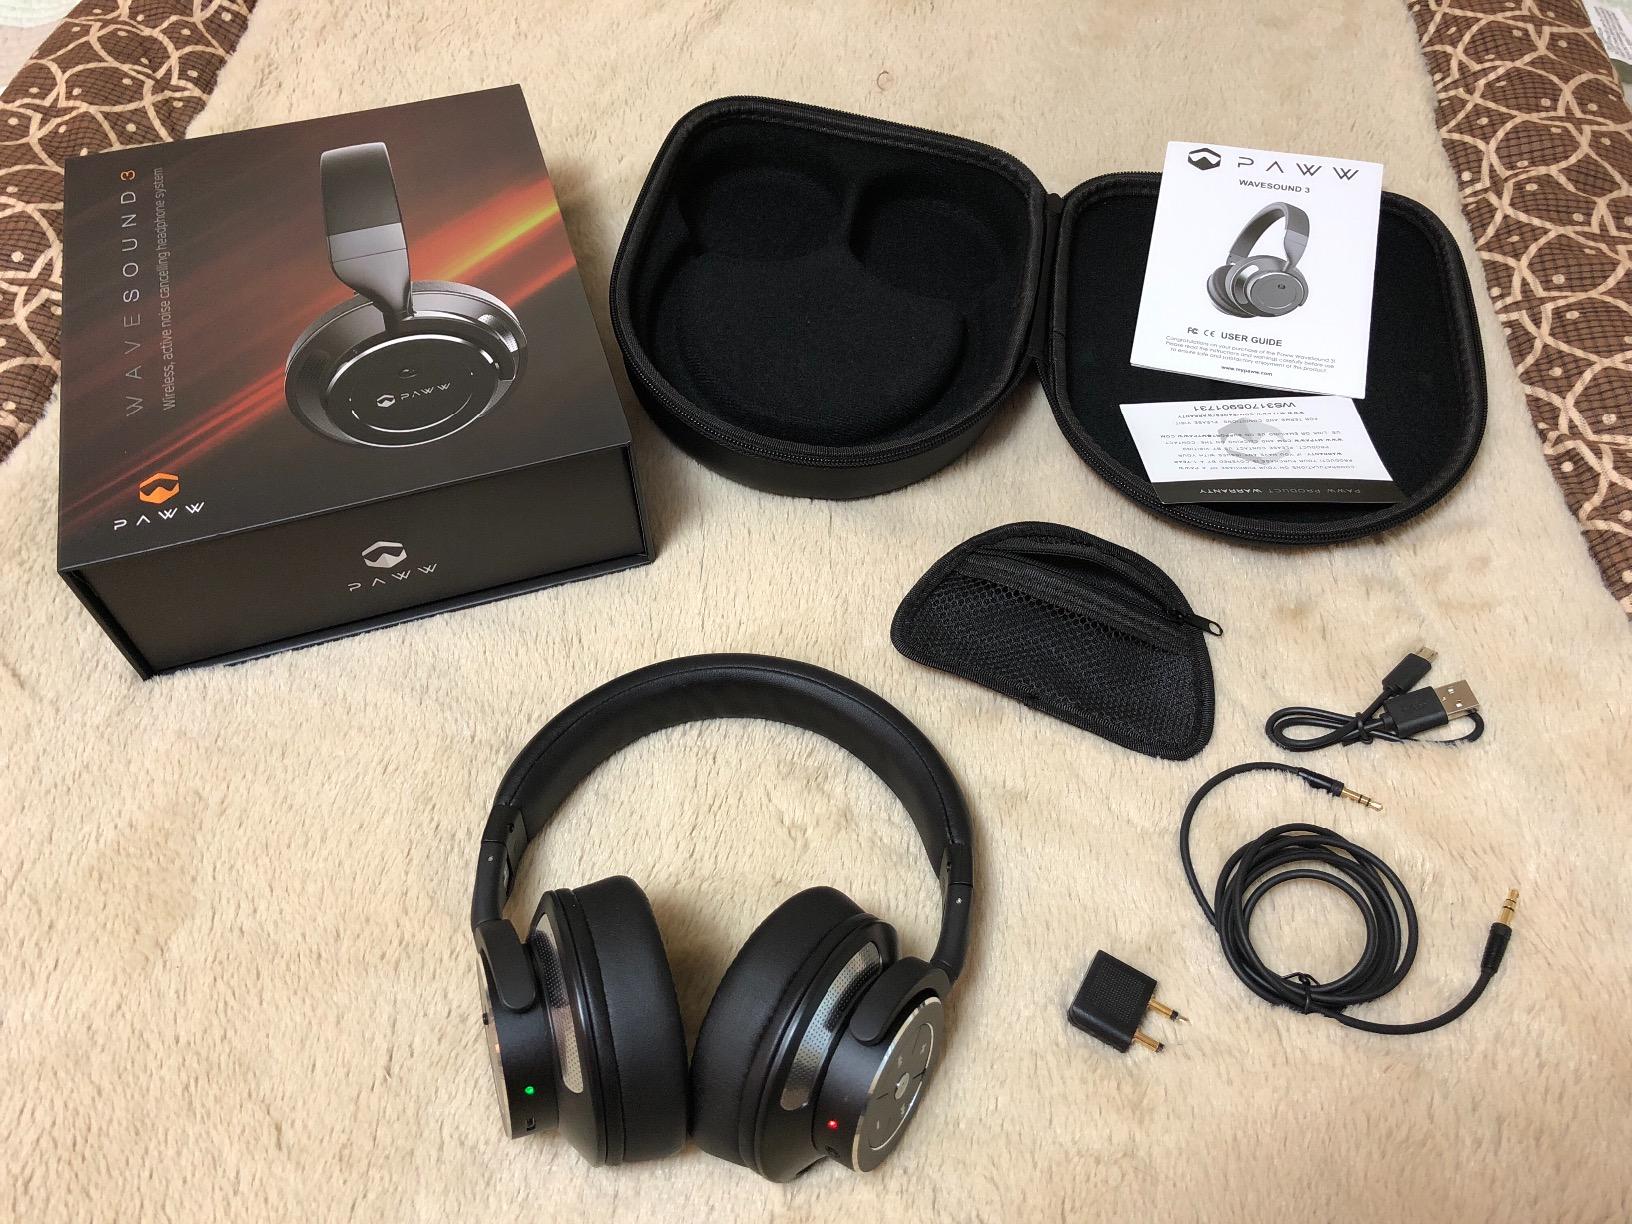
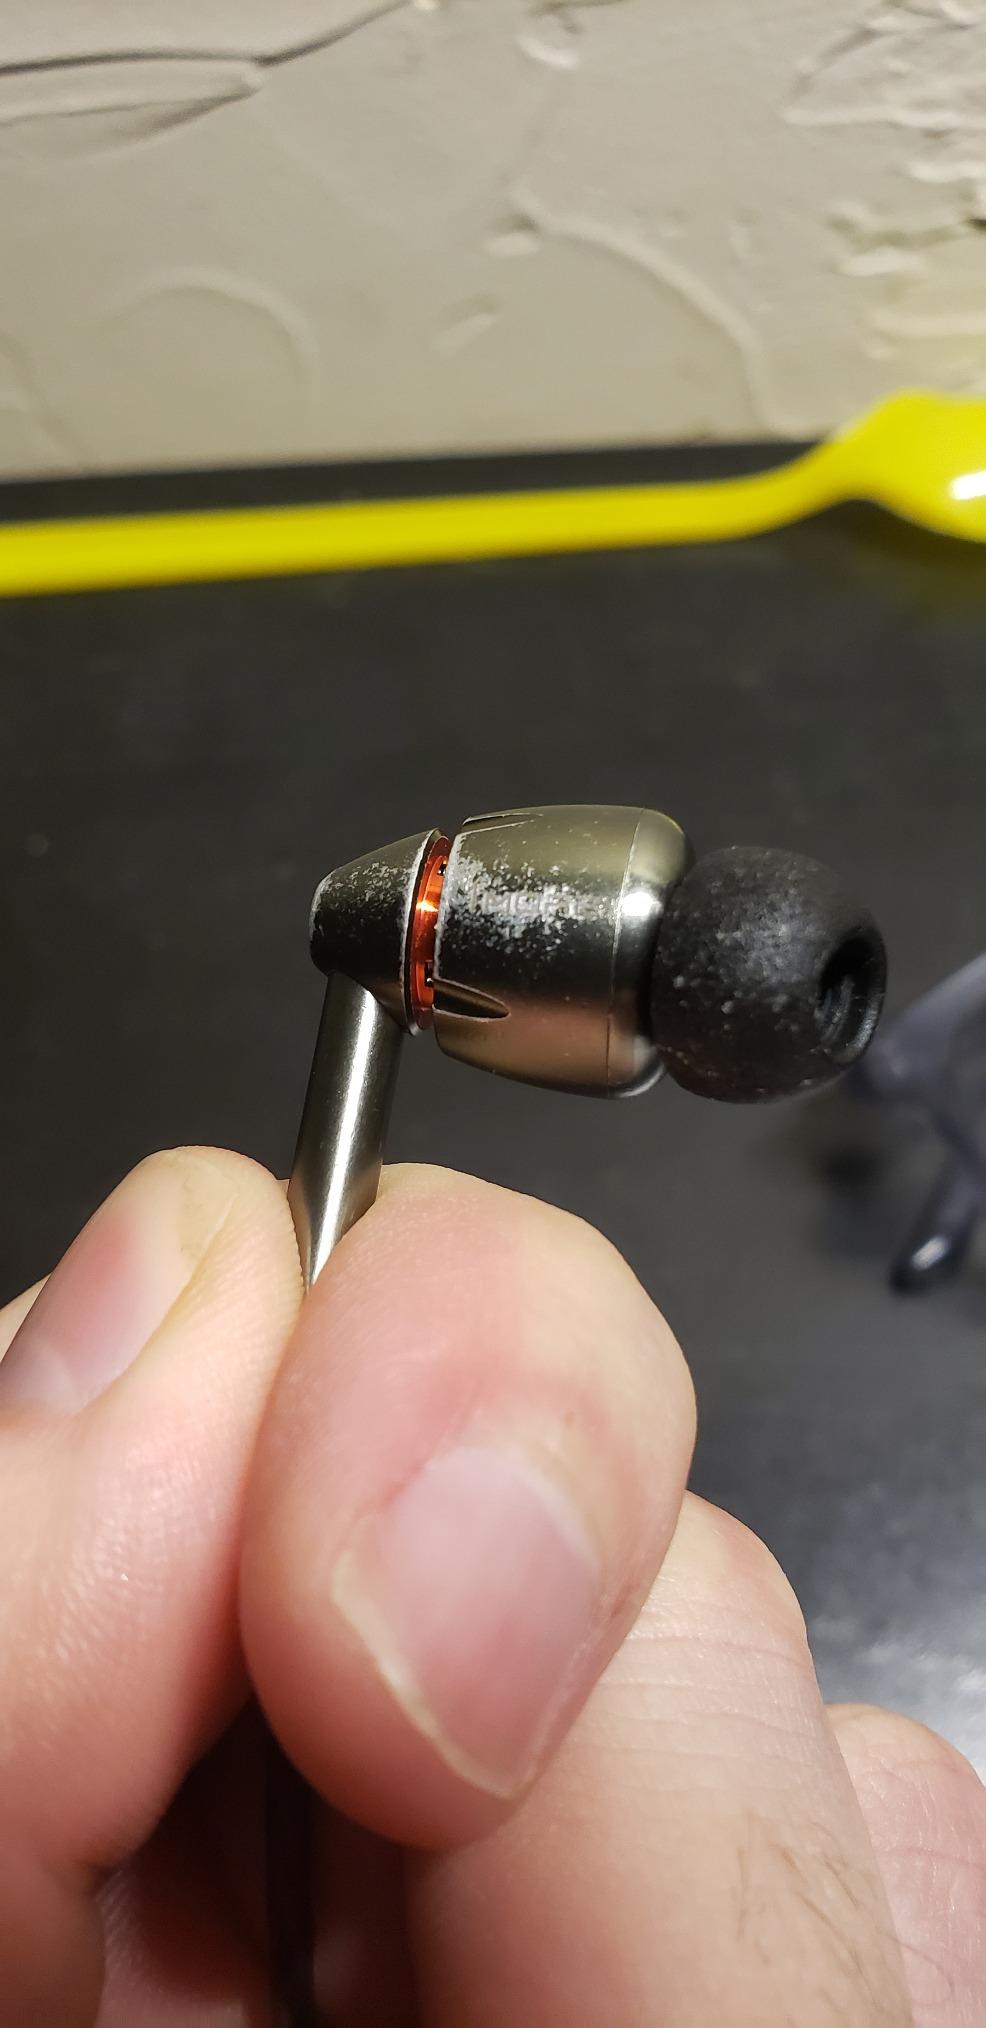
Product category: headphones
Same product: no